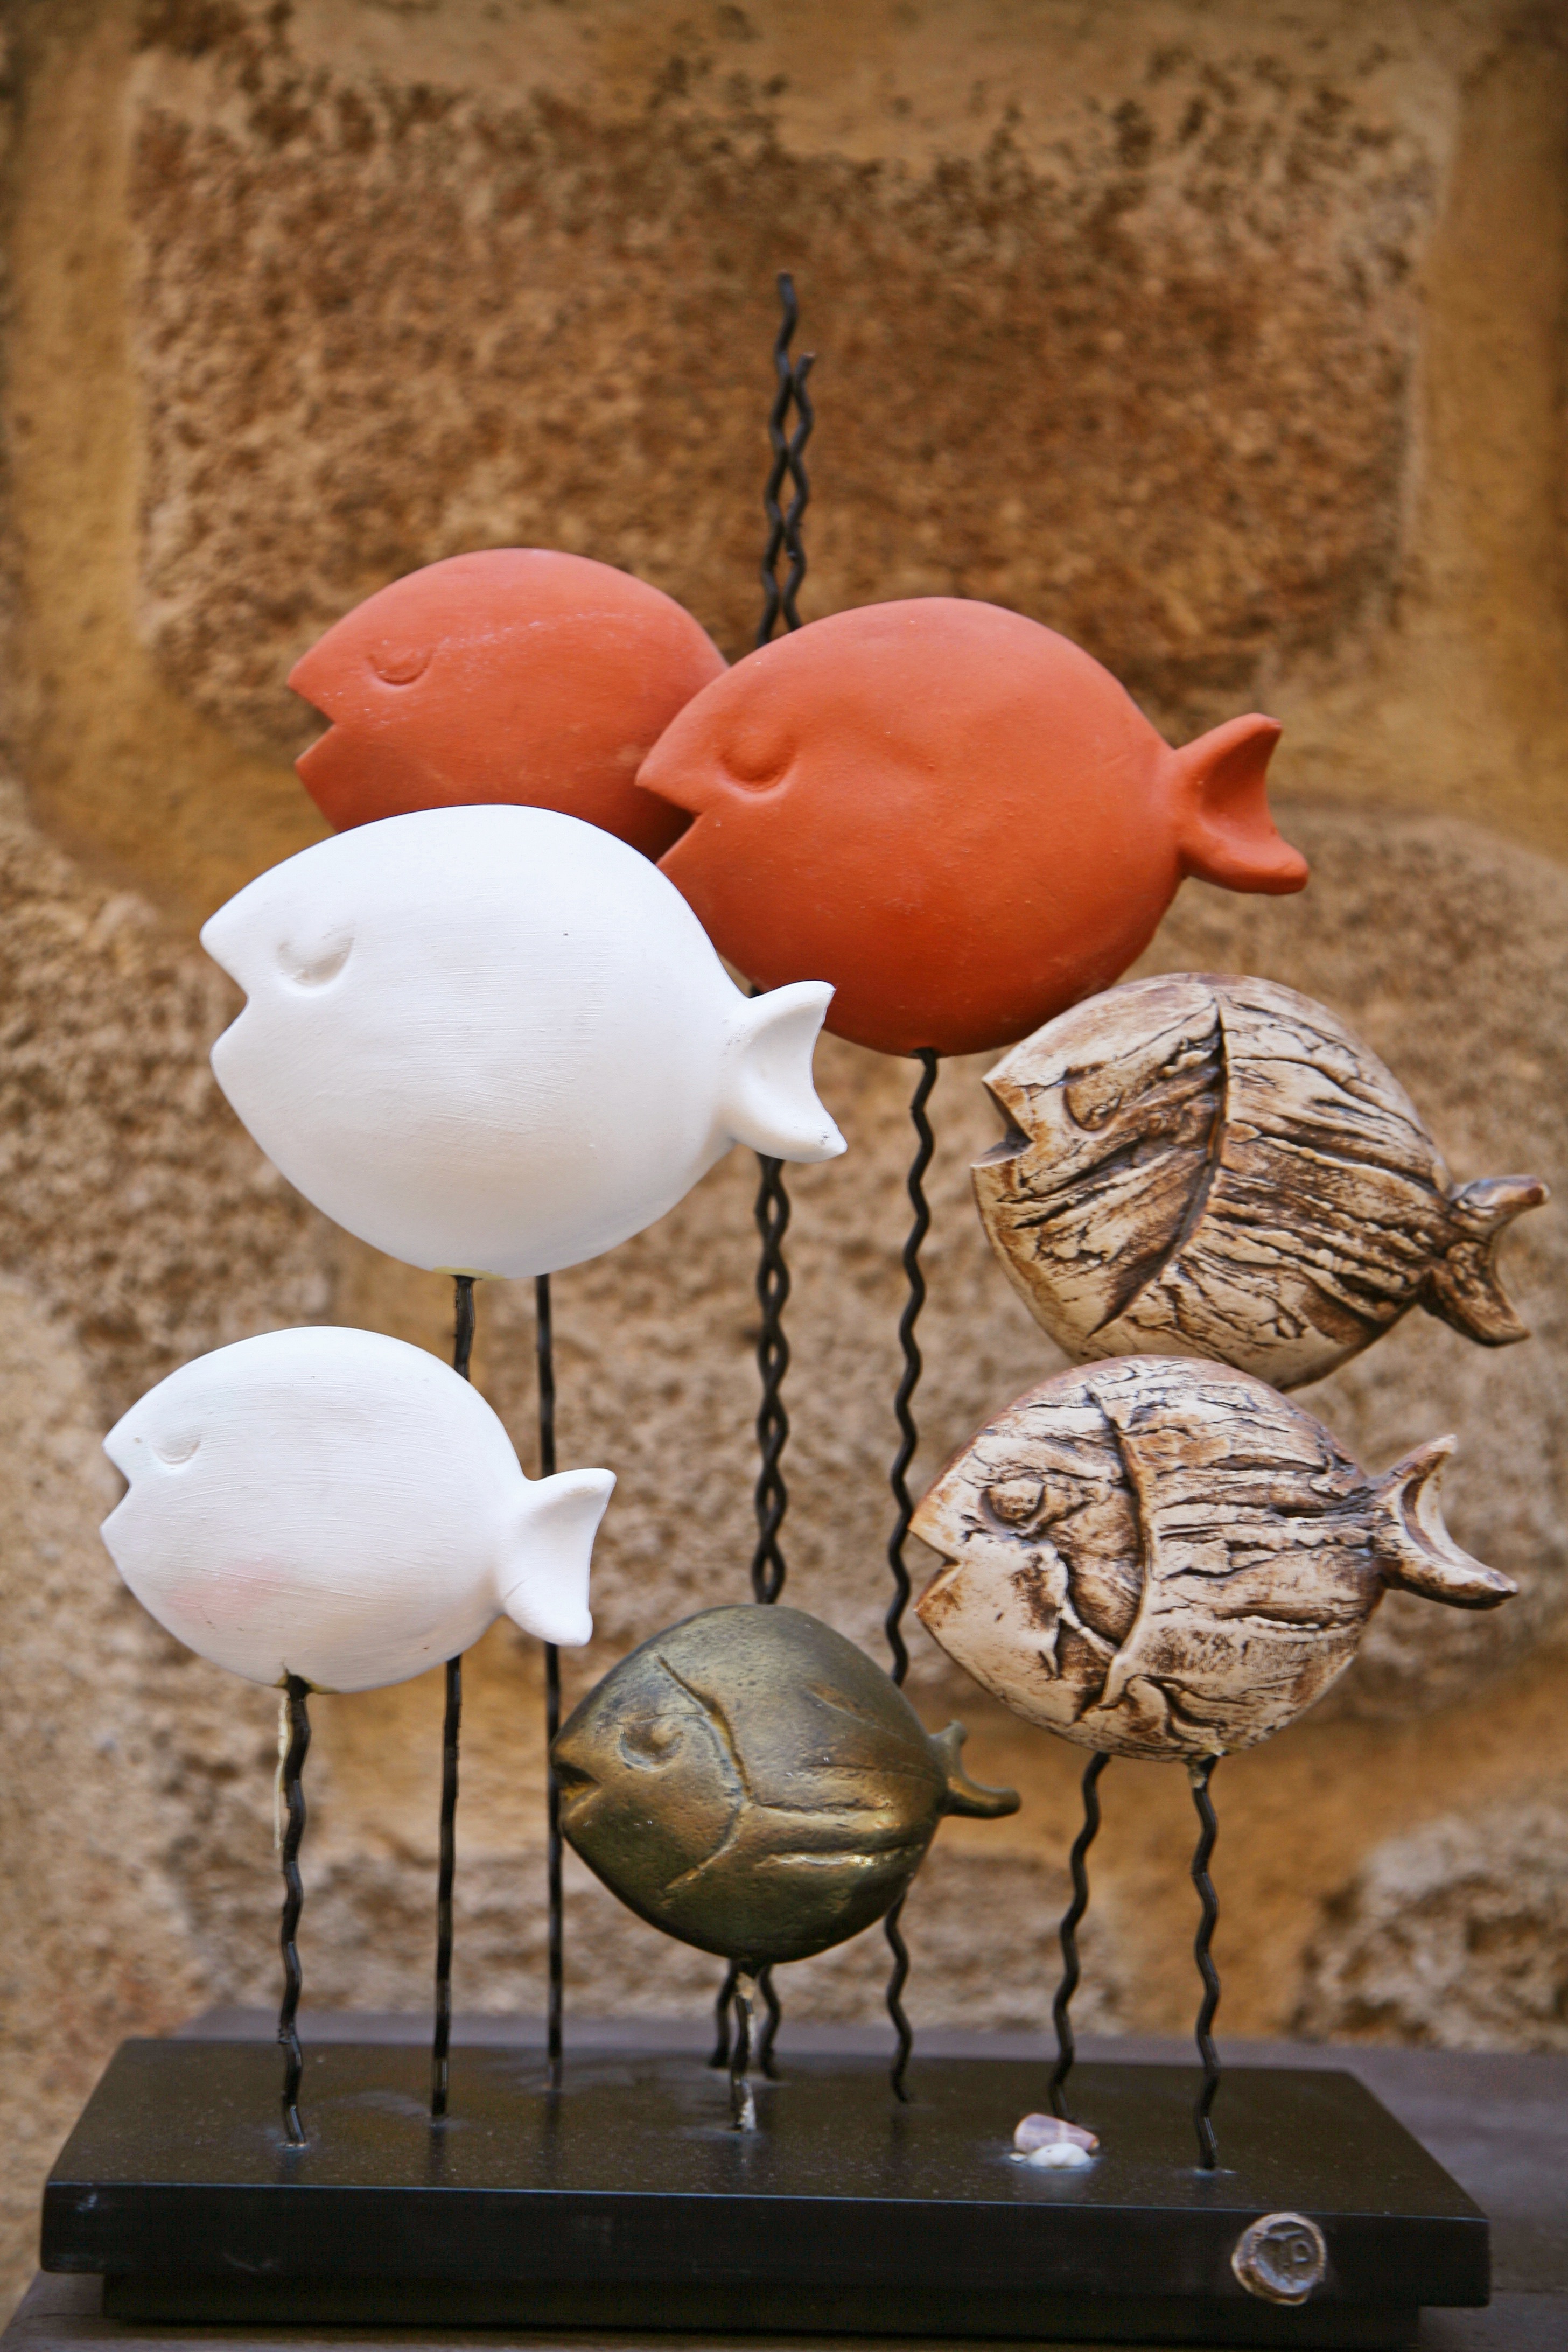
bird, red, fish, beautiful, organ, water bird, ornaments